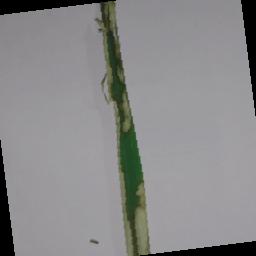
Label: Rice___Brown_Spot